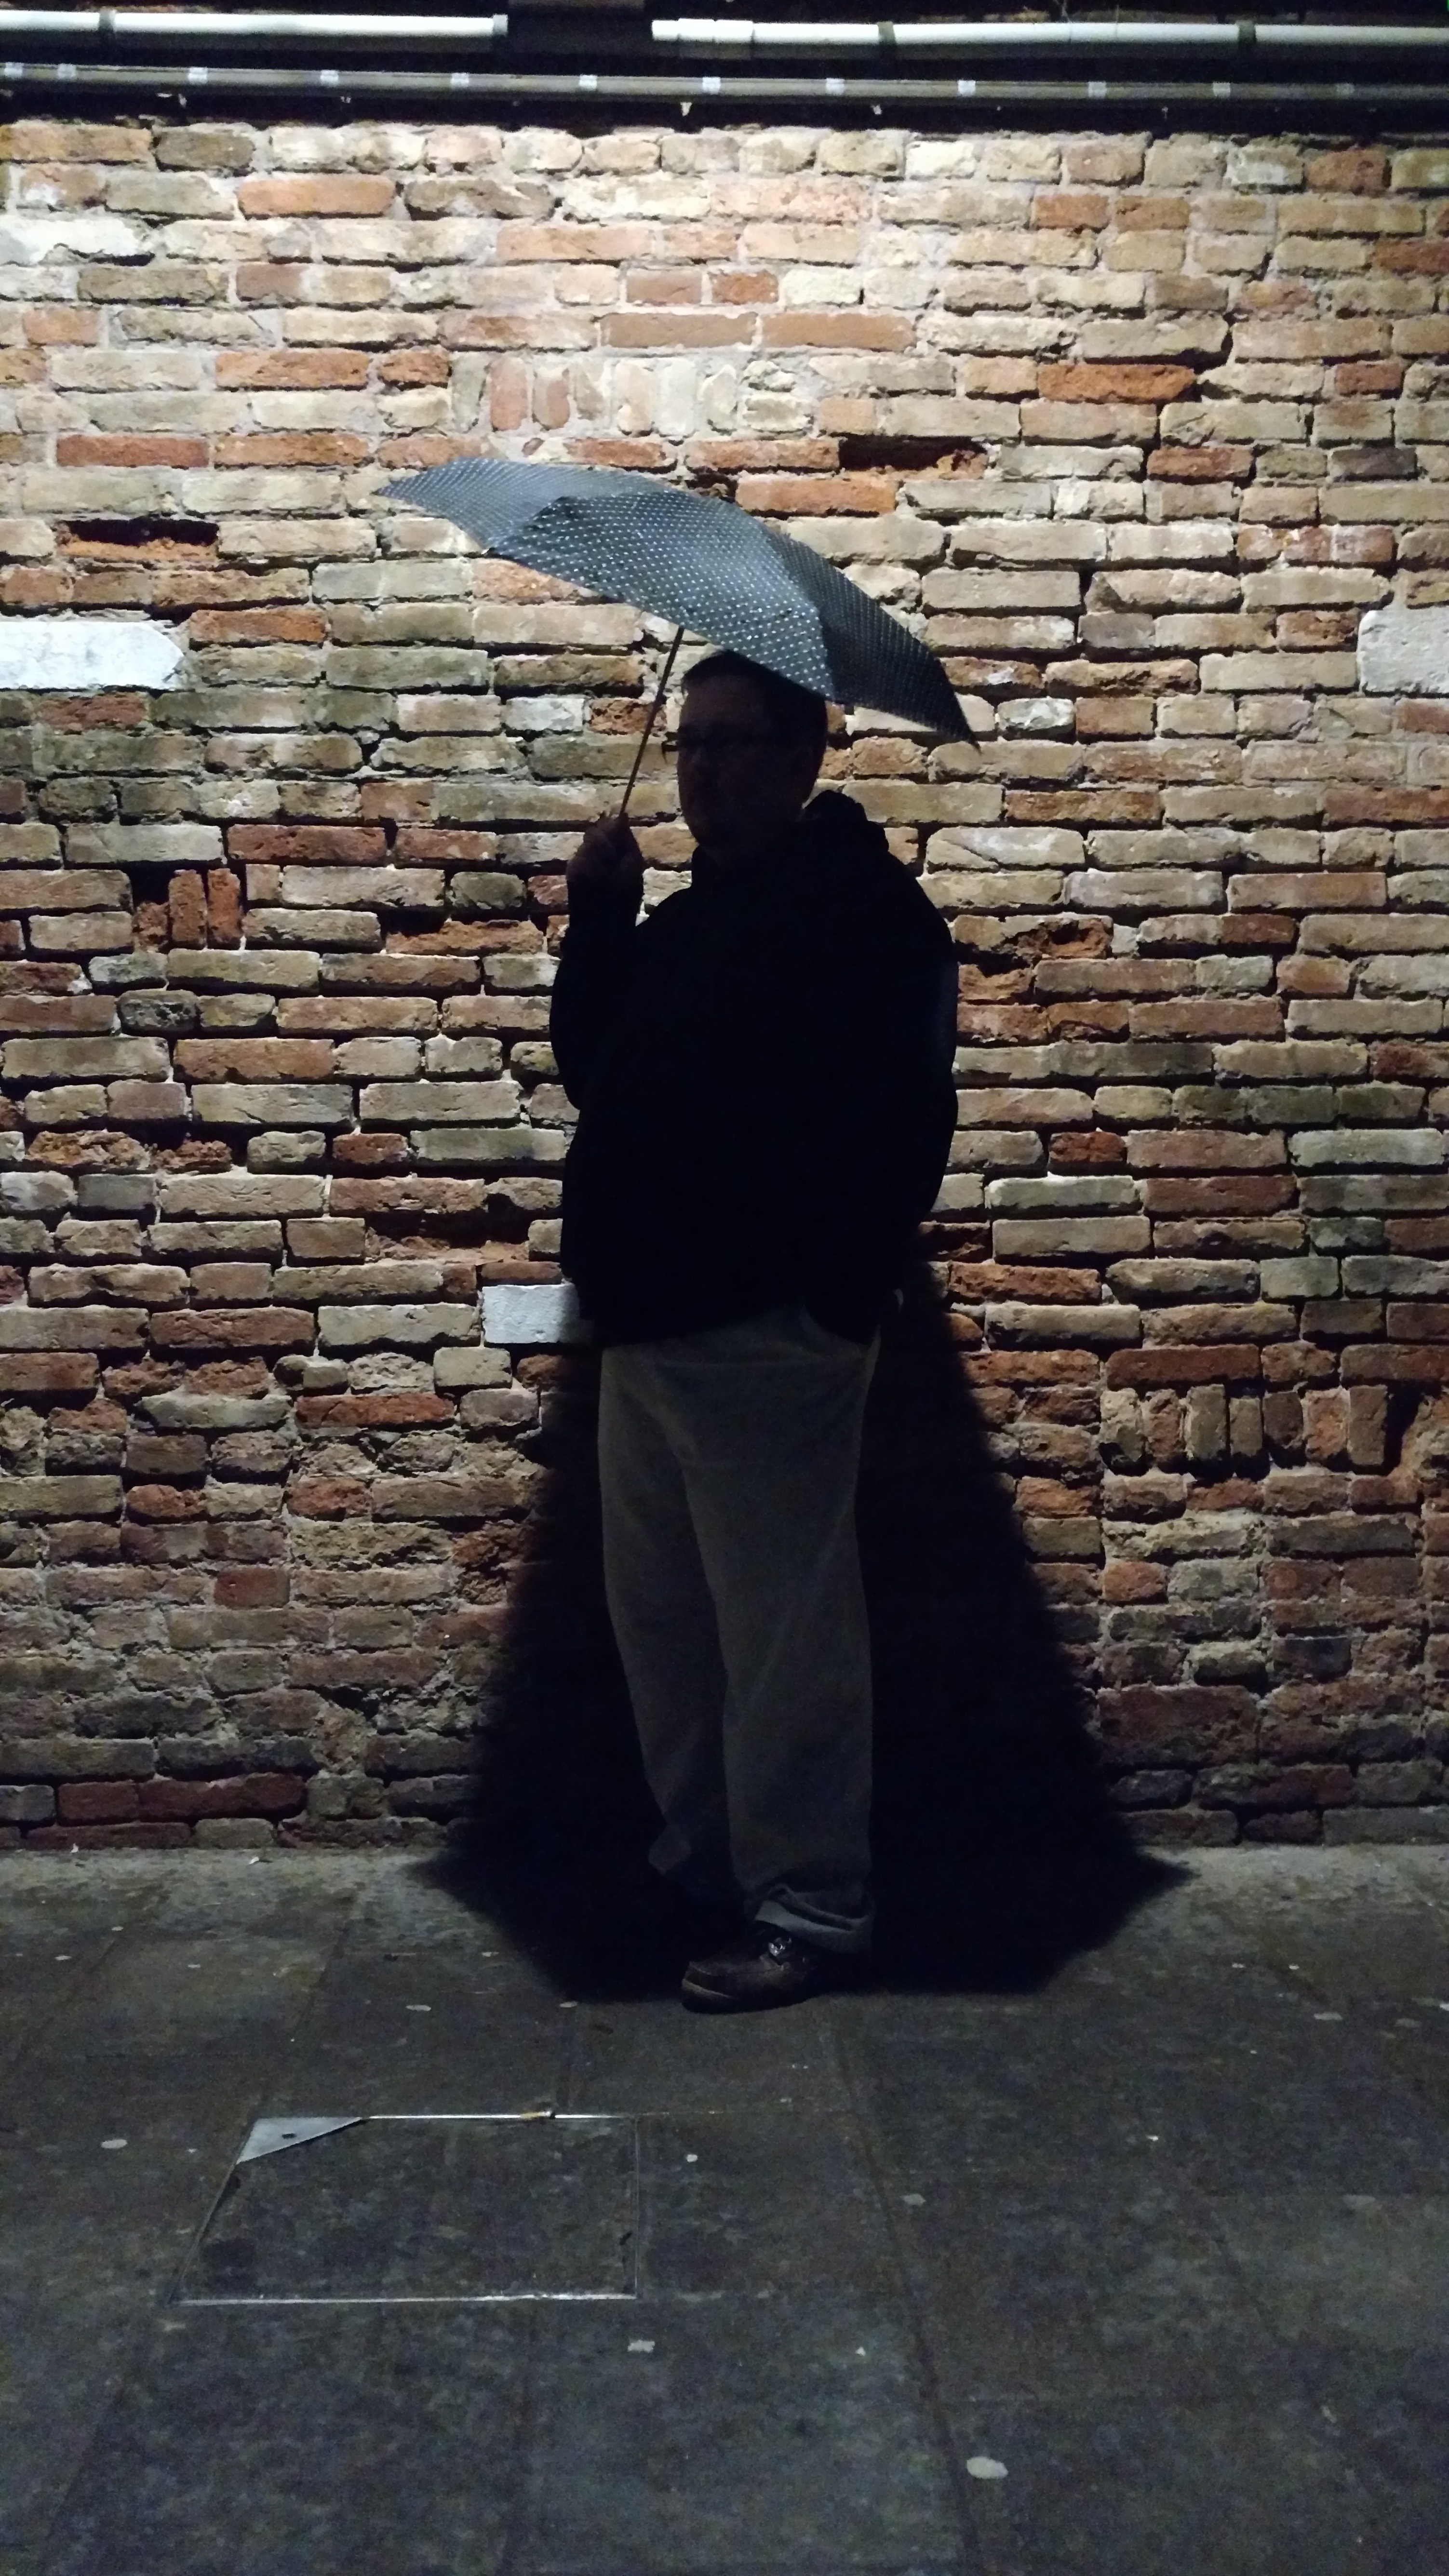
man, wall, monument, travel, statue, portrait, sitting, venice, blue, black, temple, photograph, image, human positions